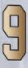
Number: 9